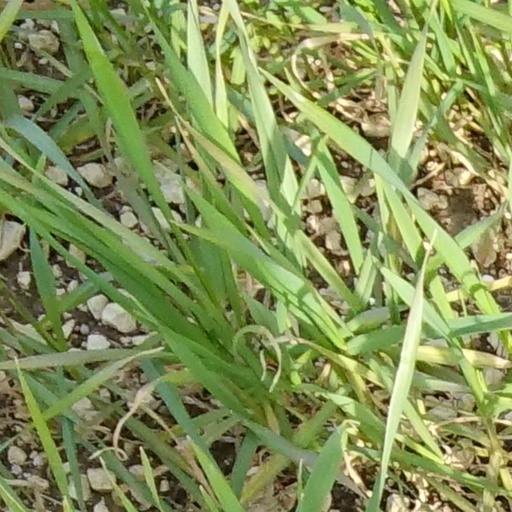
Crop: wheat